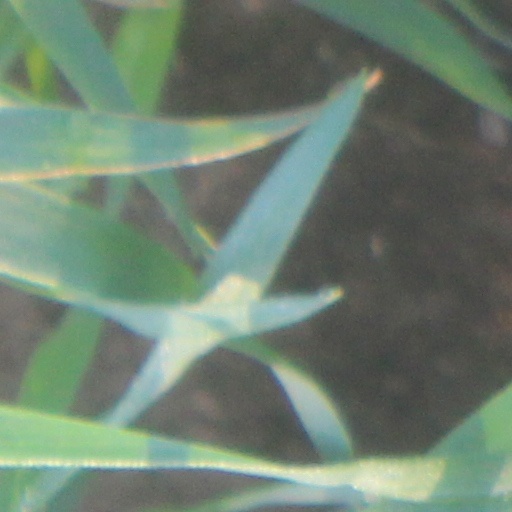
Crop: wheat